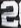
Number: 2